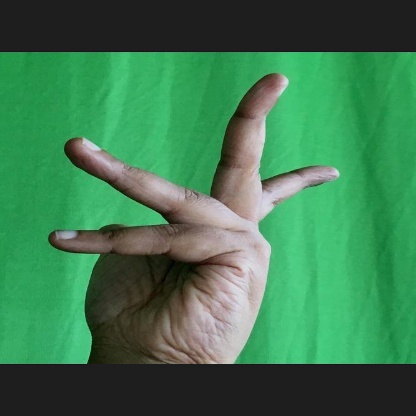
Mudra: Alapadmam